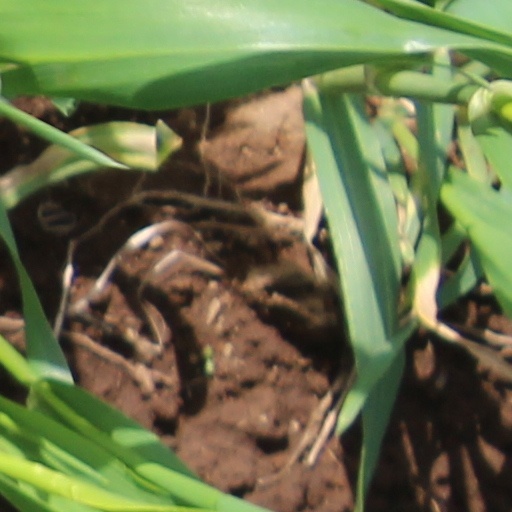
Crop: wheat